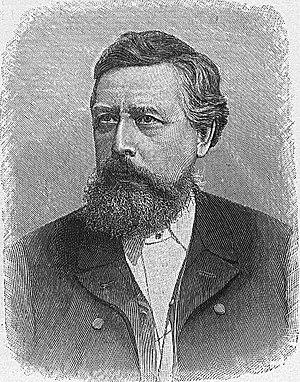
Le Parti ouvrier social-démocrate est un parti politique allemand socialiste, fondé à Eisenach le 8 août 1869 sur l'initiative d'August Bebel et Wilhelm Liebknecht. C'est un des nombreux précurseurs de l'actuel Parti social-démocrate d'Allemagne.
Le Parti populaire saxon est un parti politique allemand libéral, démocrate orienté à gauche et influencé par le socialisme. Il existe de 1866 à 1869, du temps de la Confédération de l'Allemagne du Nord. Le Parti ouvrier social-démocrate lui succède.
Jenny Julia Eleanor Marx, parfois Aveling ou Marx-Aveling, surnommée « Tussy », est une écrivaine et militante socialiste britannique, née à Londres le 16 janvier 1855 et morte dans cette même ville le 31 mars 1898.
L'histoire de la social-démocratie allemande débute peu avant 1850 avec la fondation d'organisations socialistes utopiques à l'étranger. La révolution de mars 1848 marque un point de départ, avec la création d'une première organisation nationale : la Fraternité générale des travailleurs allemands. Elle aide au développement des syndicats et des partis socialistes au sein de l'ensemble de la confédération germanique. Par la suite, le 23 mai 1863, est fondée l'Association générale des travailleurs allemands de Ferdinand Lassalle. En parallèle, apparaît un mouvement concurrent mené par August Bebel et Wilhelm Liebknecht. Ensemble ils fondent successivement le Parti populaire saxon en 1866, puis le Parti ouvrier social-démocrate en 1869. Les deux tendances s'opposent entre autres sur les questions des syndicats et de la forme que doit prendre l'unité allemande. Elles fusionnent finalement en 1875, quatre ans après la formation de l'Empire allemand, et forment le Parti socialiste ouvrier d'Allemagne.
Les lois antisocialistes ou plus littéralement lois socialistes est une série de textes législatifs dirigés contre les sociaux-démocrates dans l'Empire allemand. La première loi est constituée de 30 paragraphes. Elle est ensuite modifiée et republiée de manière annuelle d'où l'usage du pluriel pour désigner cet ensemble de textes. Elle est votée au Reichstag le 19 octobre 1878 par une majorité constituée des conservateurs et de la plupart des nationaux-libéraux. Le Bundesrat la vote deux jours plus tard. L'Empereur Guillaume Iᵉʳ promulgue la loi, qui passe au journal officiel le 22 octobre. Elle est par la suite prorogée à 4 reprises jusqu'au 30 septembre 1890.
Wilhelm Liebknecht [ˈvɪlhɛlm ˈliːpknɛçt] est un socialiste et révolutionnaire allemand, cofondateur du Parti social-démocrate d'Allemagne.
Le terme de social-démocratie désigne un courant politique et économique, apparu au XIXᵉ siècle, qui tend à incorporer certains éléments du socialisme dans une économie capitaliste et libérale. L'expression recouvre à la fois la dénomination employée par divers partis socialistes, la forme d'organisation de ceux-ci, un courant idéologique et une pratique politique.